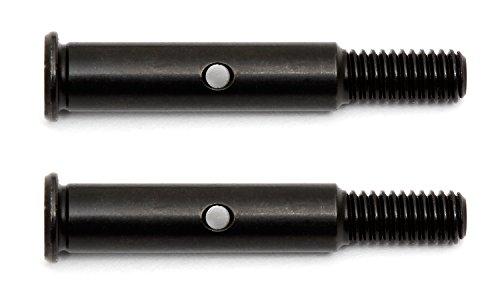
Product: Team Associated 71013 T5M Clamping Front Axle
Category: Toys & Games | Hobbies | Remote & App Controlled Vehicles & Parts | Remote & App Controlled Vehicle Parts | Power Plant & Driveline Systems | Axles
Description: Built For the Associated T5M.
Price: $8.51
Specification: ProductDimensions:3.1x0.2x1.8inches|ItemWeight:0.32ounces|ShippingWeight:0.32ounces(Viewshippingratesandpolicies)|DomesticShipping:ItemcanbeshippedwithinU.S.|InternationalShipping:ThisitemcanbeshippedtoselectcountriesoutsideoftheU.S.LearnMore|ASIN:B00TKIBJFS|Itemmodelnumber:ASC71013|Manufacturerrecommendedage:16yearsandup